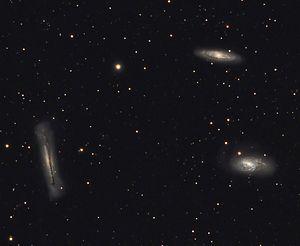
Le Lion est une constellation du zodiaque traversée par le Soleil du 10 août au 16 septembre. Dans l'ordre du zodiaque, cette constellation se situe entre le Cancer à l'ouest et la Vierge à l'est.